Lombard cuisine

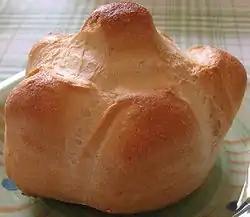
"Michetta" bread

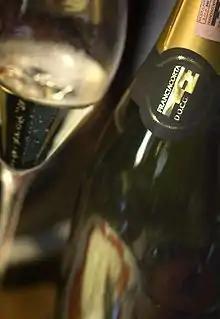
Bottle and glass of Franciacorta DOCG

Lombardy is one of the Italian regions with the greatest tradition of dairy products: Lombardy counts among its cheeses 14 DOP. products and 63 PAT, the highest number among the Italian regions.